Wildlife of Qatar

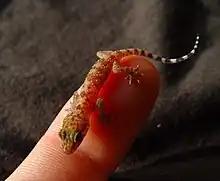
A common house gecko

Lizards are the most common reptile in Qatar. There are more than 21 species of lizards, with the most common family being Gekkonidae (9 species). Other common families include Lacertidae (4 species), Agamidae (3 species), Scincidae (2 species), and Varanidae, Sphaerodactylidae, and Trogonophidae with one species each. The horned desert viper, a venomous viper species, has been recorded in the country but is rarely sighted.